Joann Stock

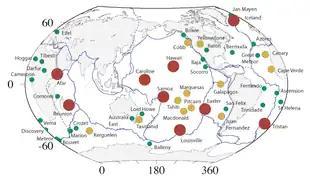
Postulated "hot spots" as categorized by Courtillot, Davaille, Besse, and Joann Stock in a 2003 publication in "Earth and Planetary Science Letters"

Stock is known for her research into plate tectonics, especially the uncertainties associated with determining the location of tectonic plates in the past. Through her collaboration with Peter Molnar, Stock has examined the movement of plates in the Cenozoic and in the period since the Late Cretaceous. Stock has also defined the positions of tectonic plates in the Late Cretaceous and the Paleogene. Her work includes a reconstruction of the interactions between the Pacific plate and the North America plates, and a description of the transfer of Baja California to the North American Plate. Stock's work also addresses how mantle hot spots begin and variability in the position of hot spots.